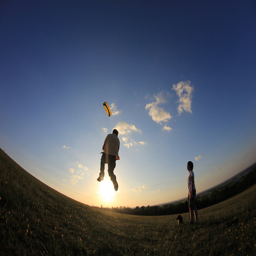
A man is lifted into the air by a kite while someone watches
Two people in a field fly a yellow kite.
The people are flying a kite at the park.
A kite and a person are in the air.
A man being lifted off the ground by his kite